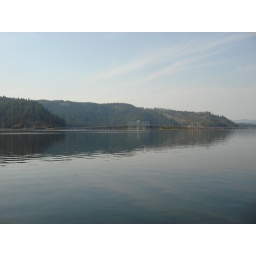
Lake Coeur d'Alene with bike path bridge in the distance